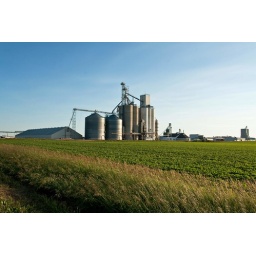
A grain elevator stands next to an ethanol plant with field in foreground